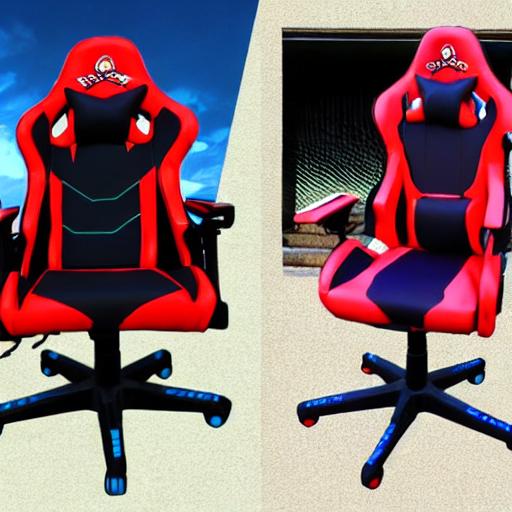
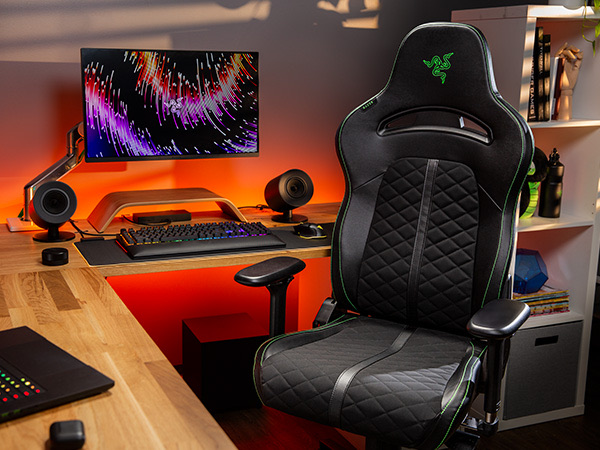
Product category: items_chair
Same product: no